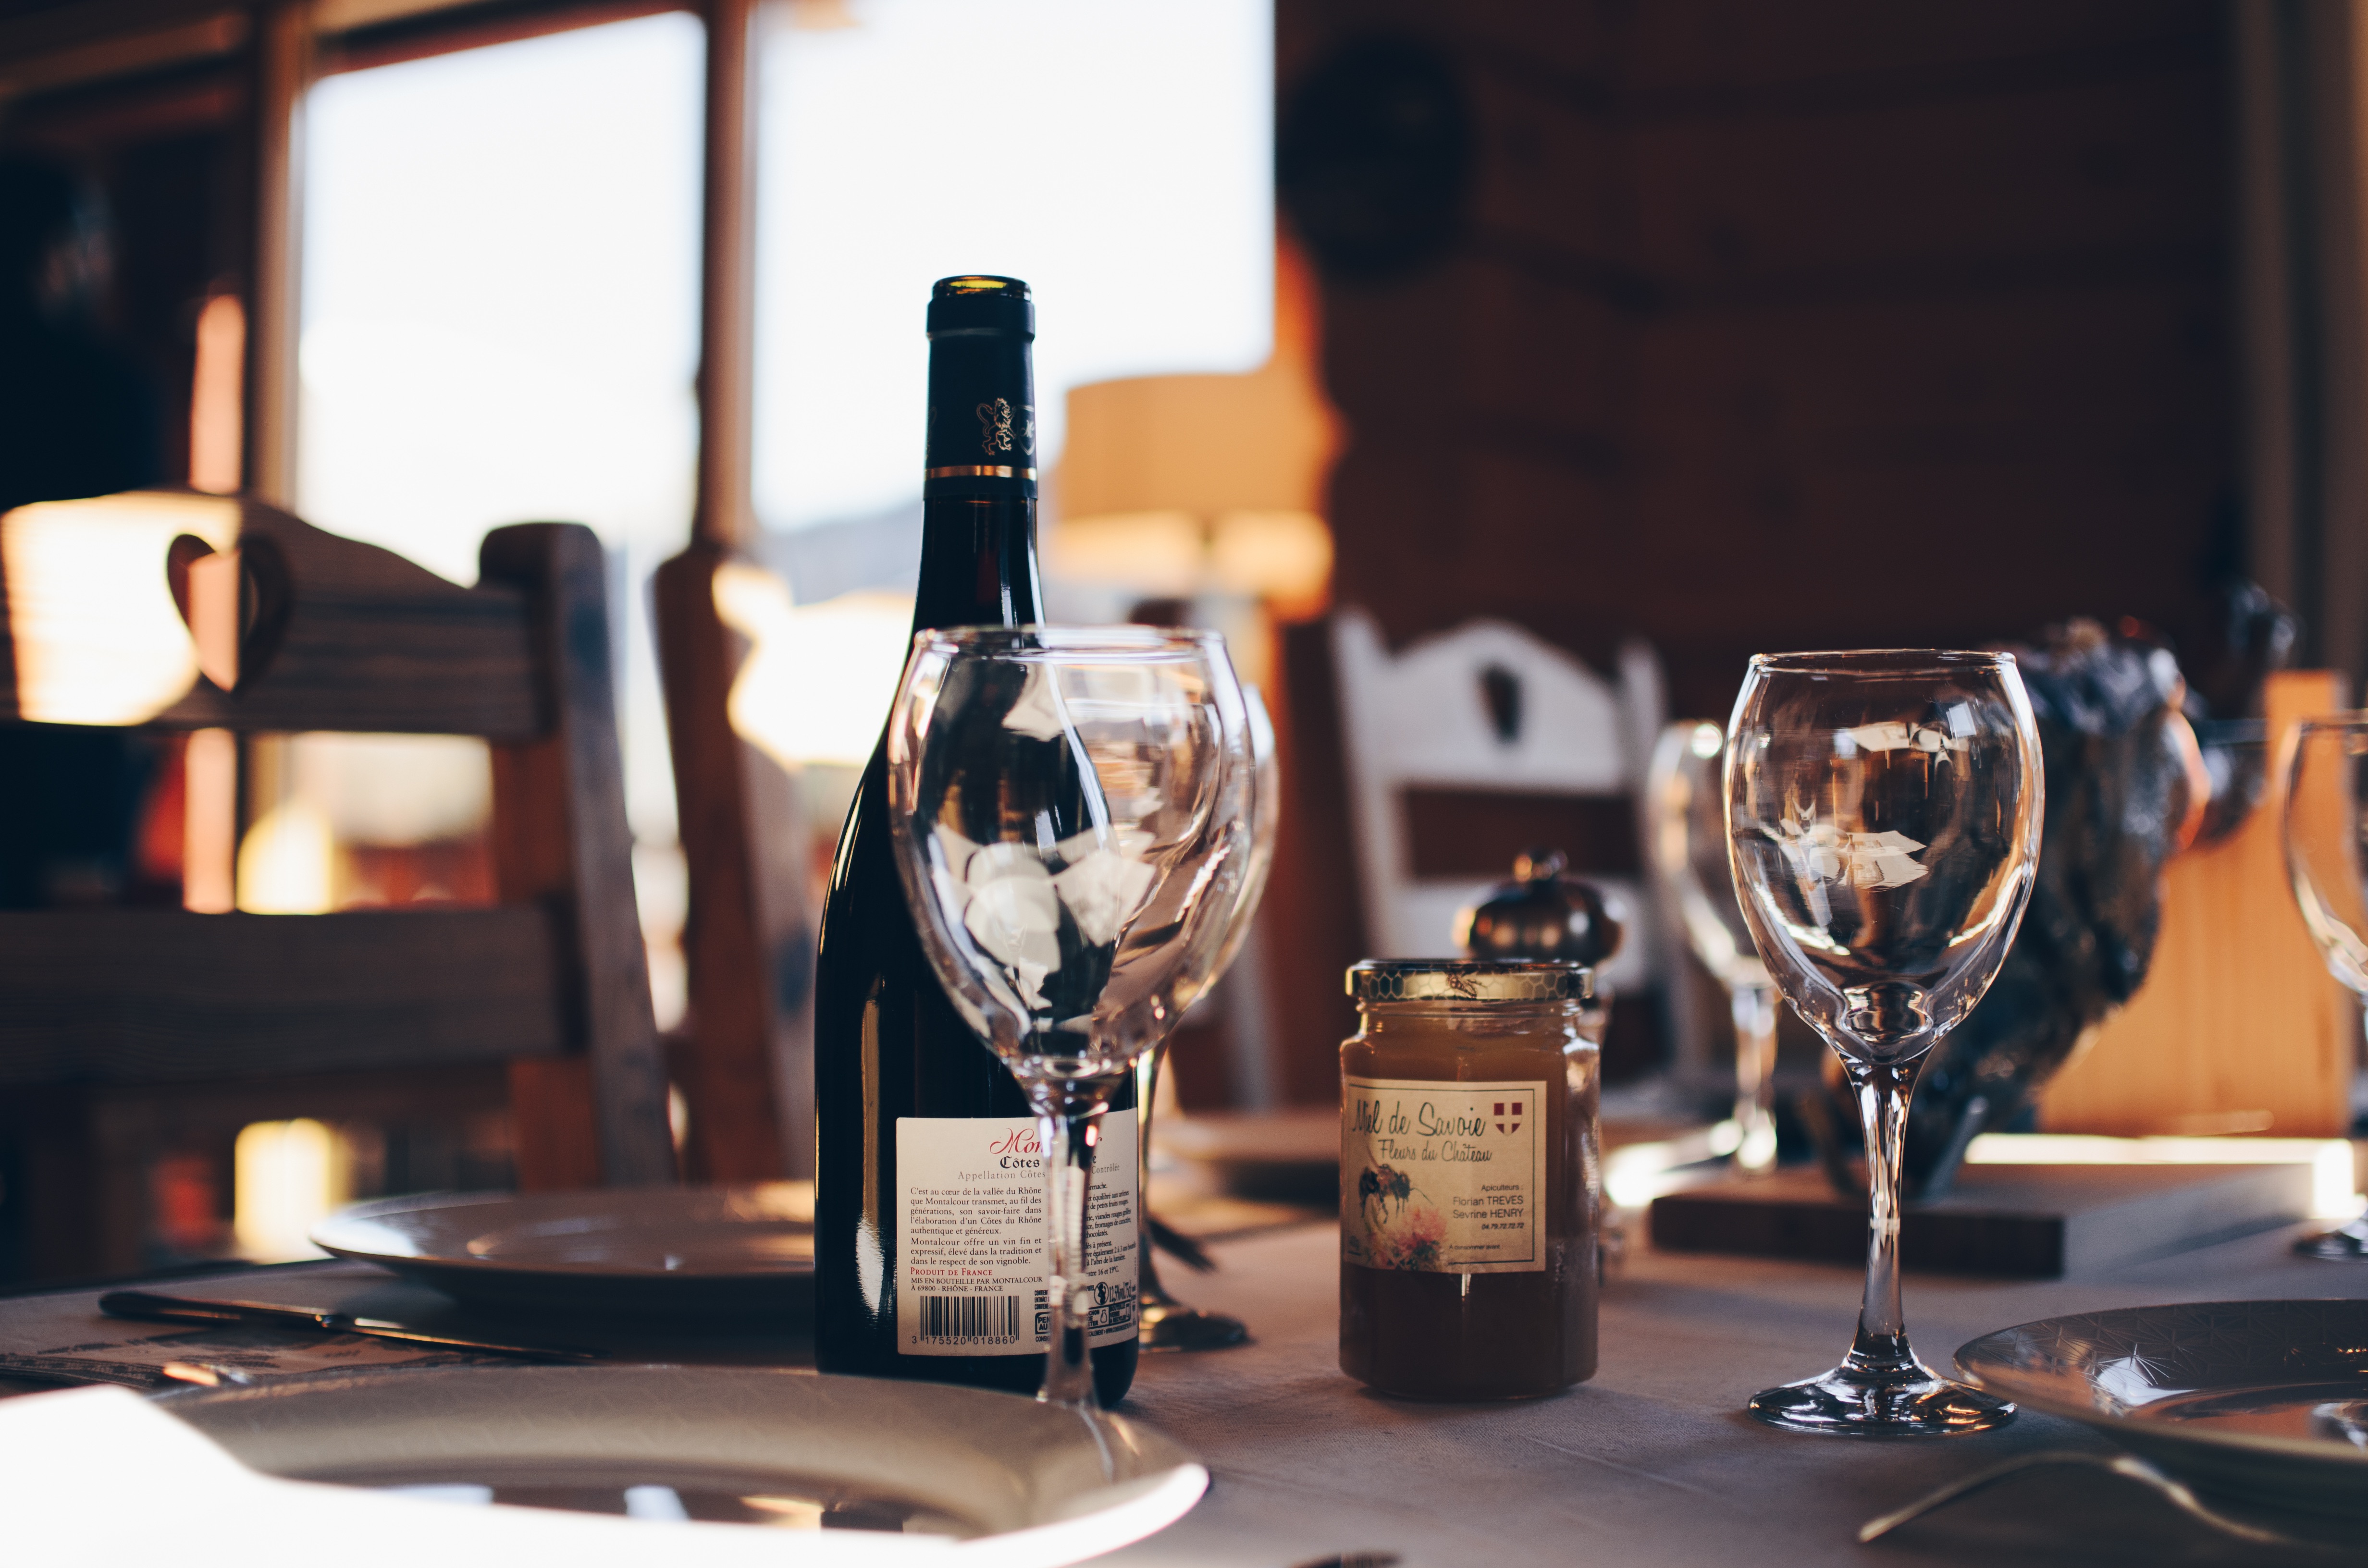
wine, glass, restaurant, food, drink, lighting, wine glass, design, sense, distilled beverage